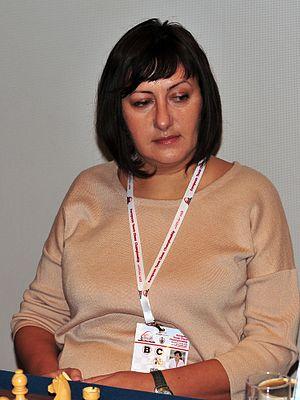
Masha Klinova ou Kalinova est une joueuse d'échecs soviétique puis israélienne née Macha Jarmolinskaïa le 18 novembre 1968 à Odessa. Championne d'Israël en 1992 et 2010, elle a le titre de maître international depuis 2002.